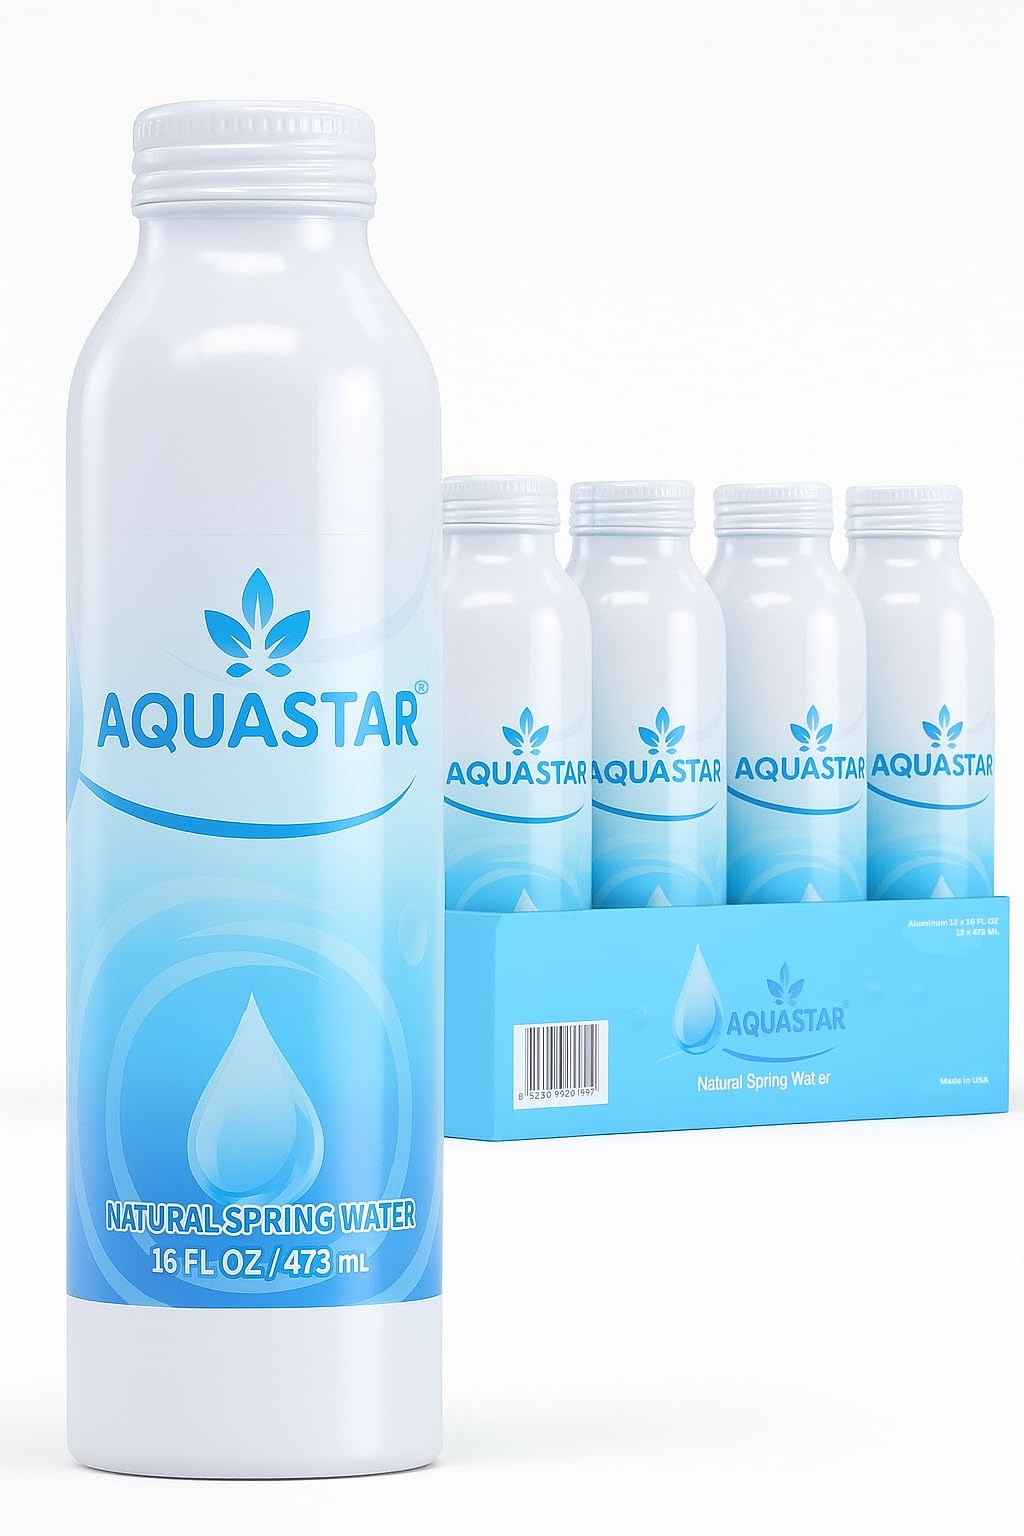
Item Name: Aquastar Natural Spring Water - 12 Pack (16 fl oz) in Eco-Friendly Aluminum Bottles | Pure & Refreshing Spring Water
Bullet Point 1: BPA FREE, Natural Spring Water, Aluminum Bottle
Bullet Point 2: Premium Spring Water – Sourced from a pristine natural spring, delivering a crisp, refreshing taste. Eco-Friendly & Recyclable – Packaged in high-quality aluminum bottles that are 100% recyclable. Hydration for Any Lifestyle – Stay refreshed at home, work, the gym, or on the go. Pure & Natural – Free from BPA and harmful additives for clean, healthy hydration. Convenient 12-Pack – Perfect for stocking up at home, events, or outdoor adventures.
Product Description: Indulge in the pure refreshment of our Natural Spring Water, now conveniently packaged in a 16 fl oz bottle. Sourced from Mt. Palomar, CA, and untouched landscapes, our water undergoes rigorous filtration to preserve its natural goodness and crisp taste. With each sip, experience the revitalizing essence of nature, free from additives or artificial enhancements. Perfect for on-the-go hydration or to accompany any moment of relaxation, our Natural Spring Water is your go-to choice for staying refreshed and revitalized.
Value: 192.0
Unit: Fl Oz

Price: 35.99